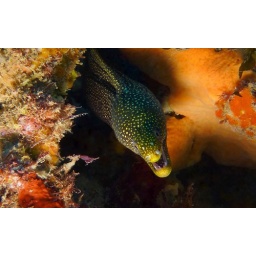
A yellow and black, Abbott's Moray Eel (Gymnothorax eurostus) hides in an orange sponge covered hole at Norfolk Island.